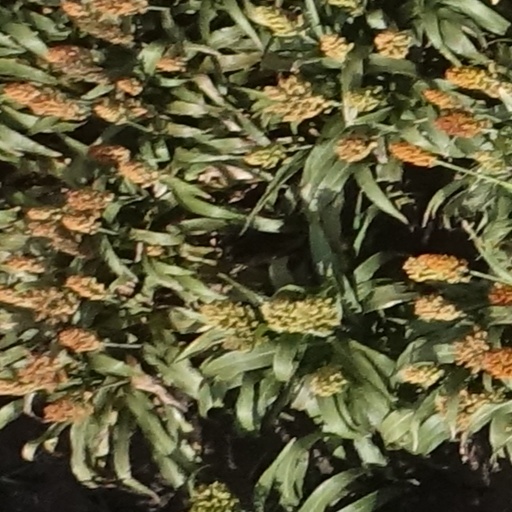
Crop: sorghum